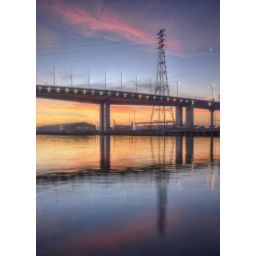
Like, a bridge over orange water